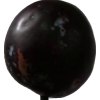
Label: plum